History of Paraná

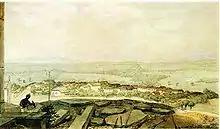
Panorama of Curitiba, in an engraving by Jean-Baptiste Debret, 1827.

The discovery of the gold mines of Minas Gerais had as one of its consequences the demand for horses and cattle, supplied with mules from the southern missions region. They were transported via the Viamão-Sorocaba road, which opened in 1731. According to Brasil Pinheiro Machado, the construction of this road was "a relevant event in Paraná's history". It disconnected Curitiba from the coastal cycle, socially distancing it from Paranaguá and incorporating it into the historical system of the frontier wars, giving it the opportunity for a march southward, northward, and westward, so that Curitiba came to signify the character of the entire region that would be the future province.